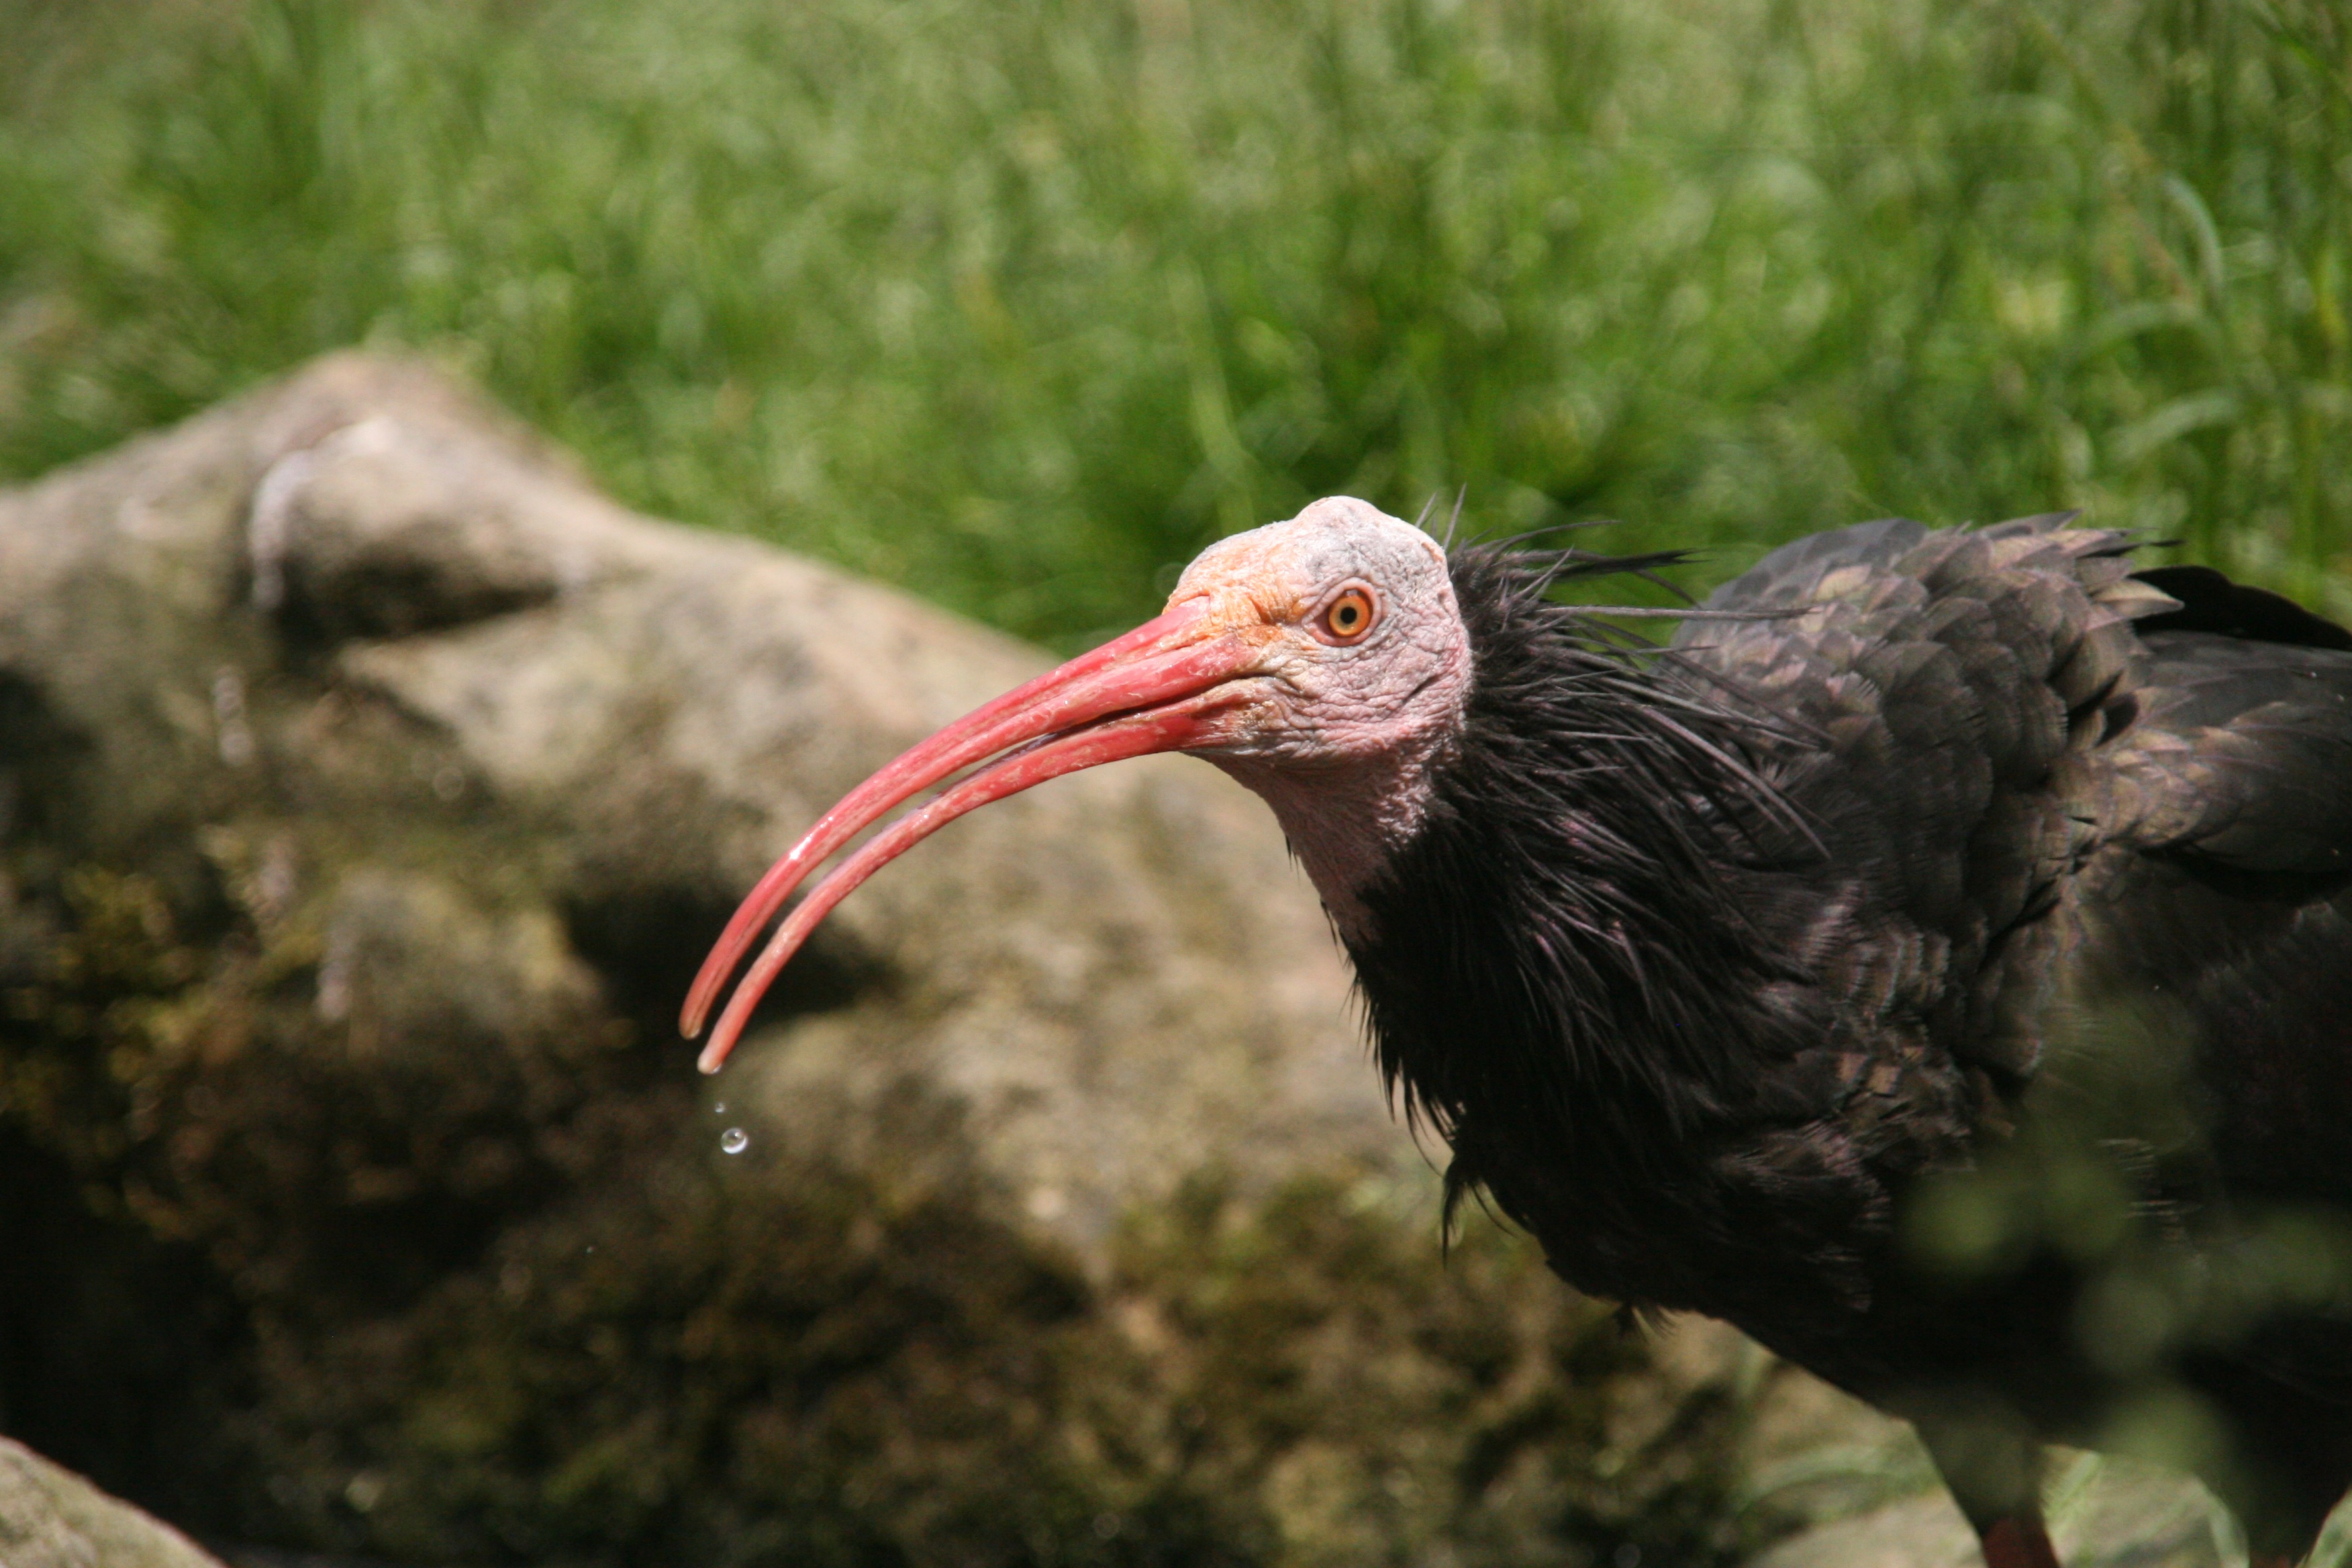
water, nature, bird, animal, wildlife, zoo, beak, fauna, stork, vertebrate, ugly, ibis, vulture, apenheul, ciconiiformes